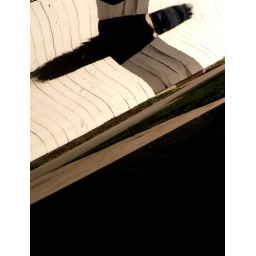
fun with the reflections in various car doors walking home from lunch today...